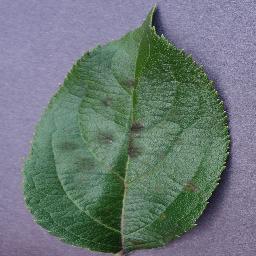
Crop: apple
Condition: scab